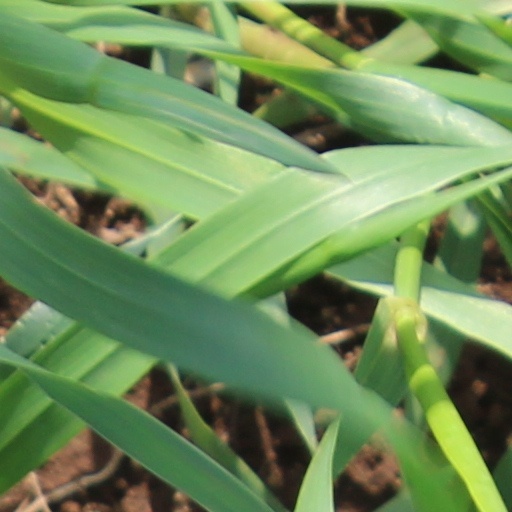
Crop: wheat